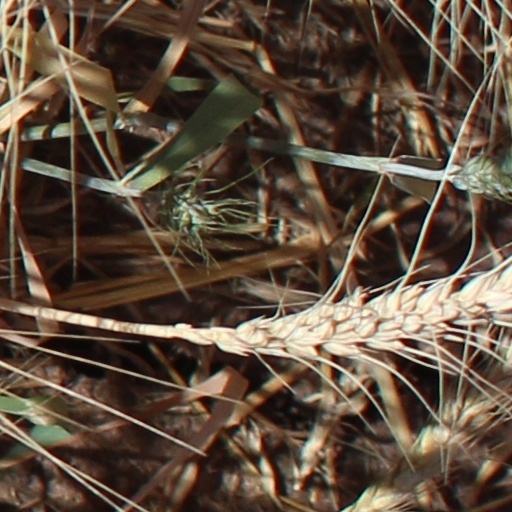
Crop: wheat